Carsharing

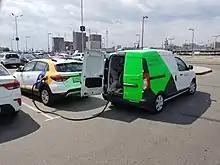
Yandex.Drive, the largest car sharing operator in Russia, uses mobile fuel trucks to refuel its vehicle fleet.

With car sharing, individuals have access to private cars without having costs and responsibilities associated with car ownership (except for fractional ownerships). Some car share operations (CSOs) cooperate with local car rental firms, in particular in situations wherein classic rental may be the cheaper option.